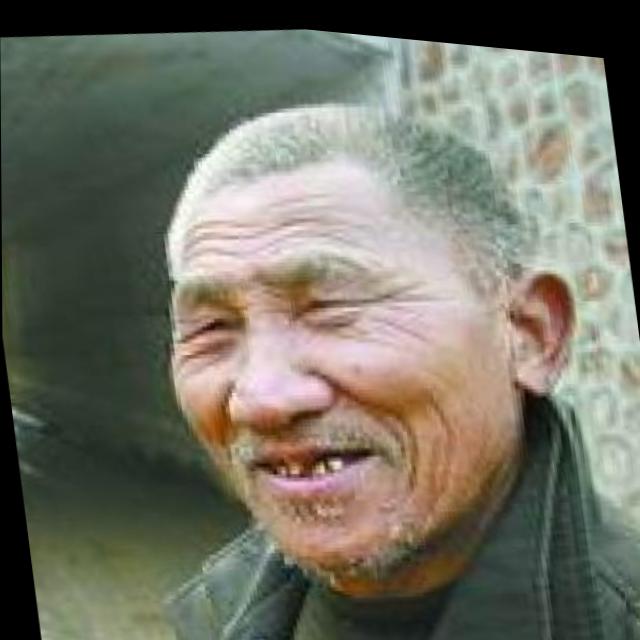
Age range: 65+